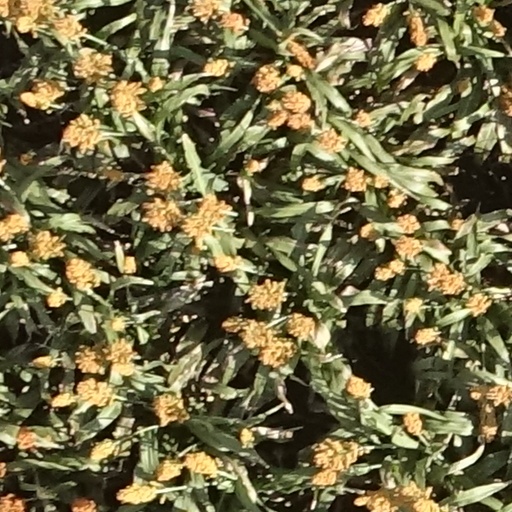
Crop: sorghum